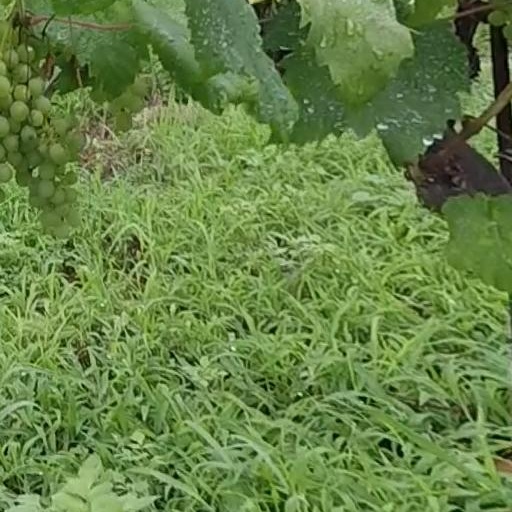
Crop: grape